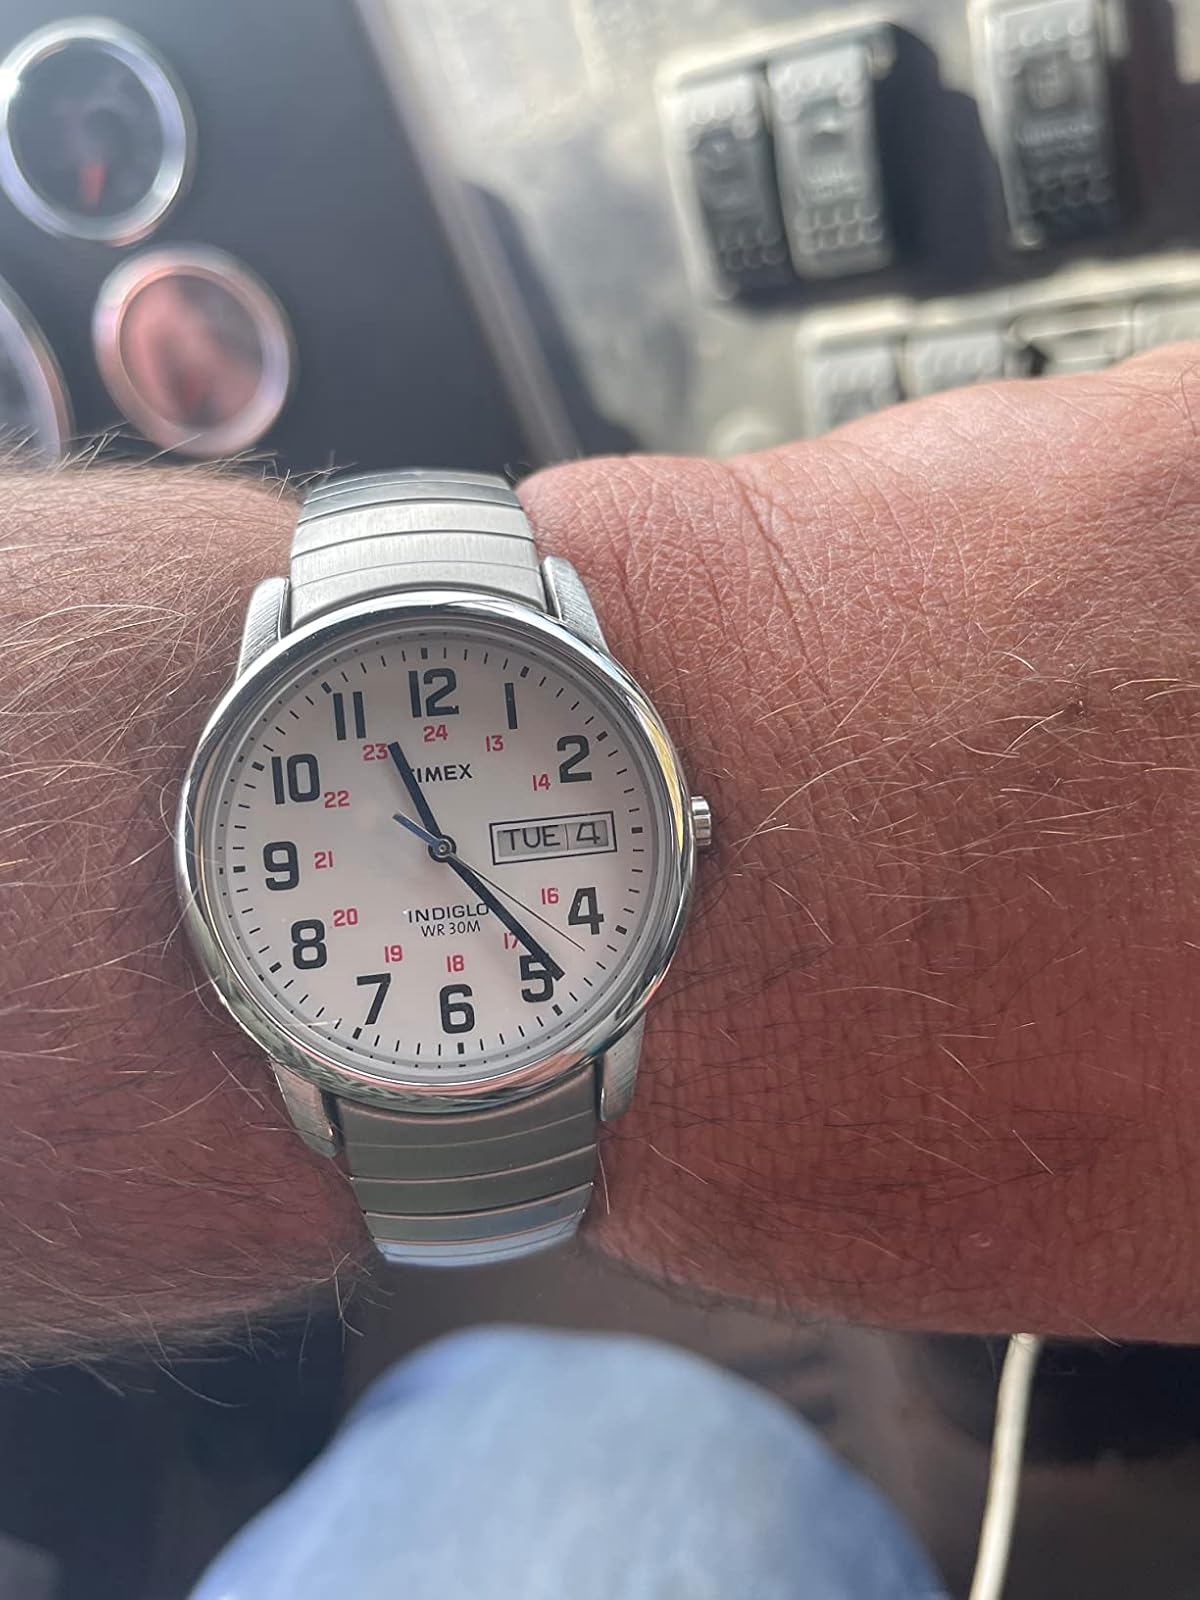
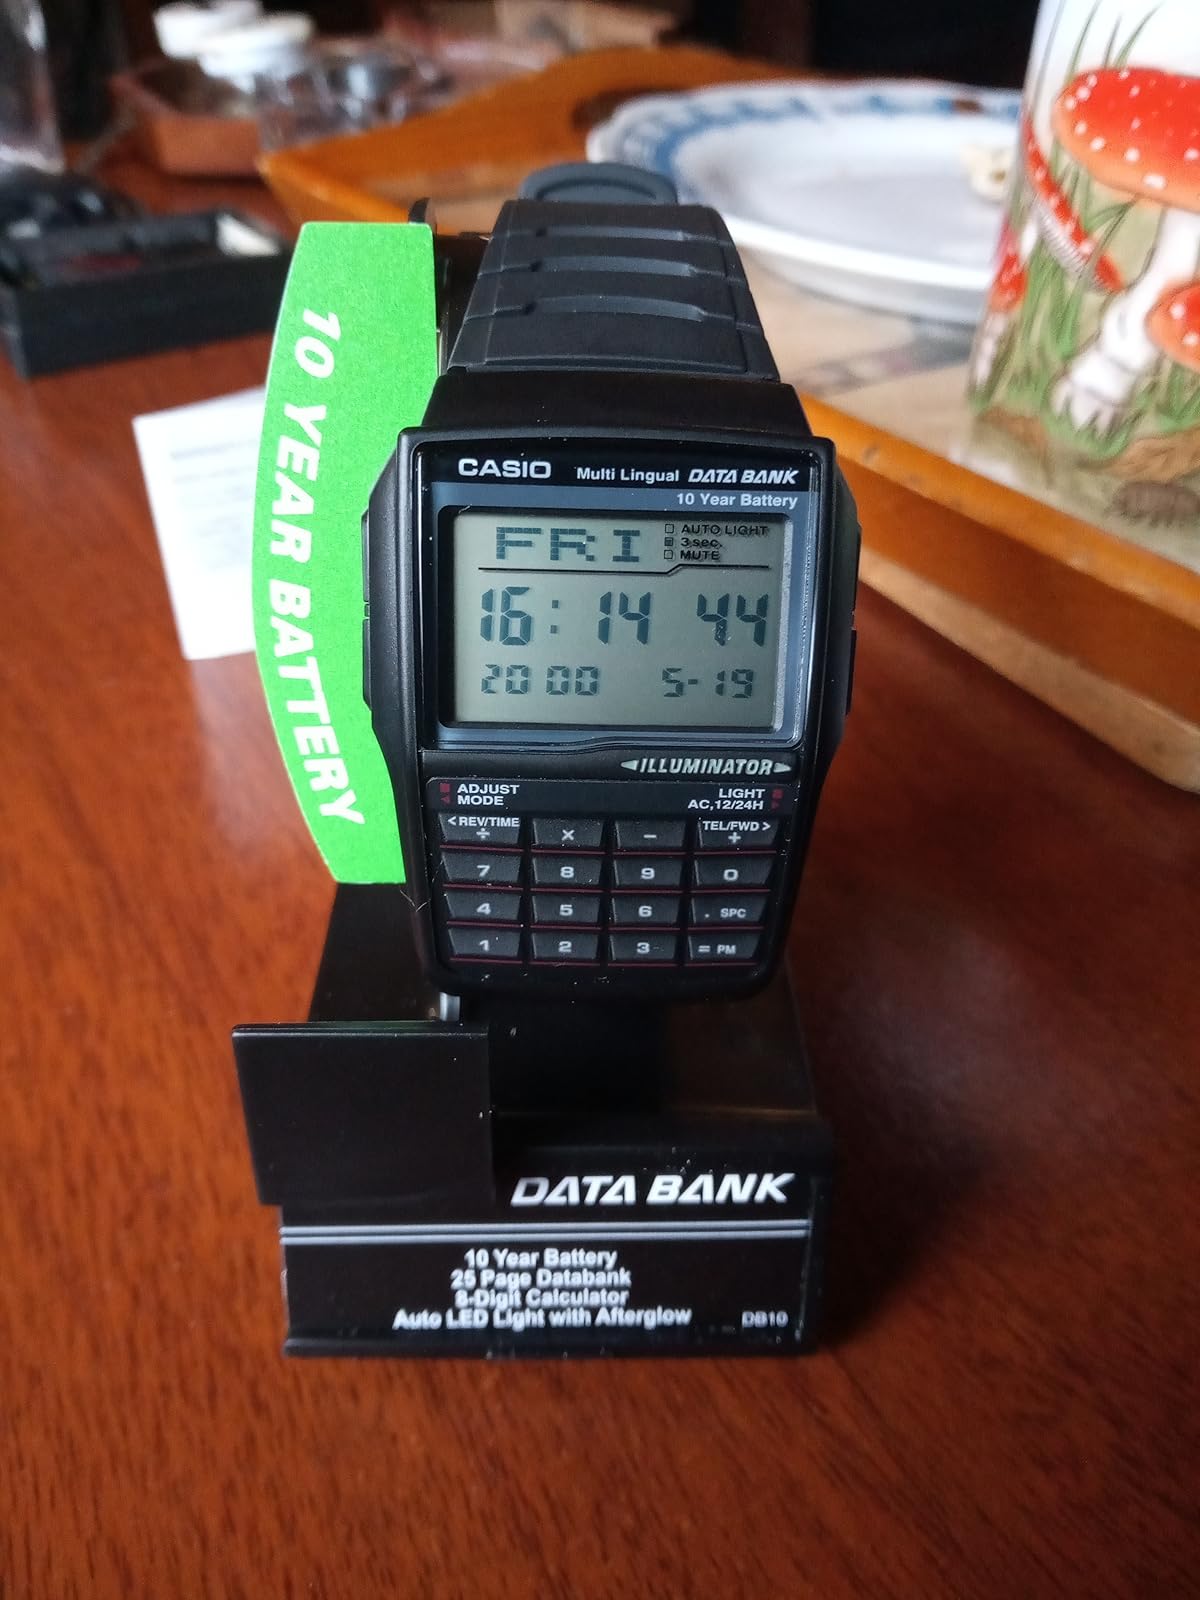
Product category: accessories_watch
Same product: no